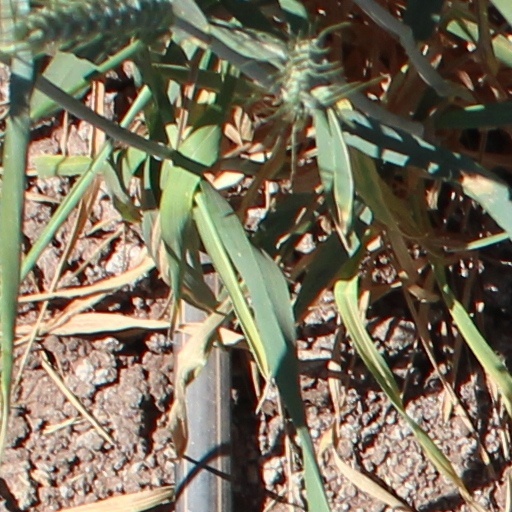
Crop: wheat